2018 Sri Lankan constitutional crisis

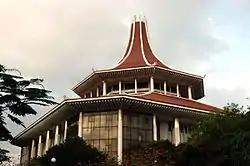
The Supreme Court Complex

On 12 November, twelve Fundamental Right petitions were submitted to the Supreme Court of Sri Lanka challenging the president's decree sacking parliament and calling a snap election, by the UNP, TNA, JVP, SLMC and others including Prof Ratnajeevan Hoole, a member of the Election Commission. Arguing that Sirisena's actions were unconstitutional, illegal and against the people of Sri Lanka, Hoole demanded the restoration of status quo prevailing prior to 26 October. Hoole's position strengthens the argument of 11 other petitions. These were taken up for hearing on the same day by a three-member bench of the Supreme Court consisting of the Chief Justice Nalin Perera, Justices Prasanna Jayawardena and Priyantha Jayawardena. Responding to the petitions, Attorney General Jayantha Jayasuriya made submissions stating that "the court had no jurisdiction to hear and determine the Fundamental Rights petitions against the dissolution of Parliament". On the same day, 5 petitions by Prof G. L. Peiris, Minister Udaya Gammanpila, Minister Vasudeva Nanayakkara and two others supporting the dissolution of parliament were filed at the Supreme Court. However, in the evening the three Judge bench issued an interim order till 7 December staying the proclamation issued by President Sirisena to dissolve parliament and granted leave to proceed with the Fundamental Rights petitions that challenged the President's dissolving parliament.